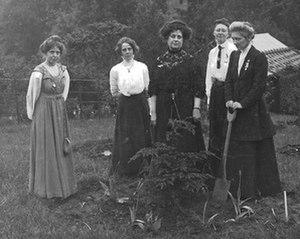
Marion Wallace Dunlop, née le 22 décembre 1864 à Inverness et morte le 12 septembre 1942 à Guildford, en Angleterre, est une artiste et suffragette britannique. Elle a été la première et l'une des suffragettes britanniques les plus connues à mener une grève de la faim, le 5 juillet 1909.